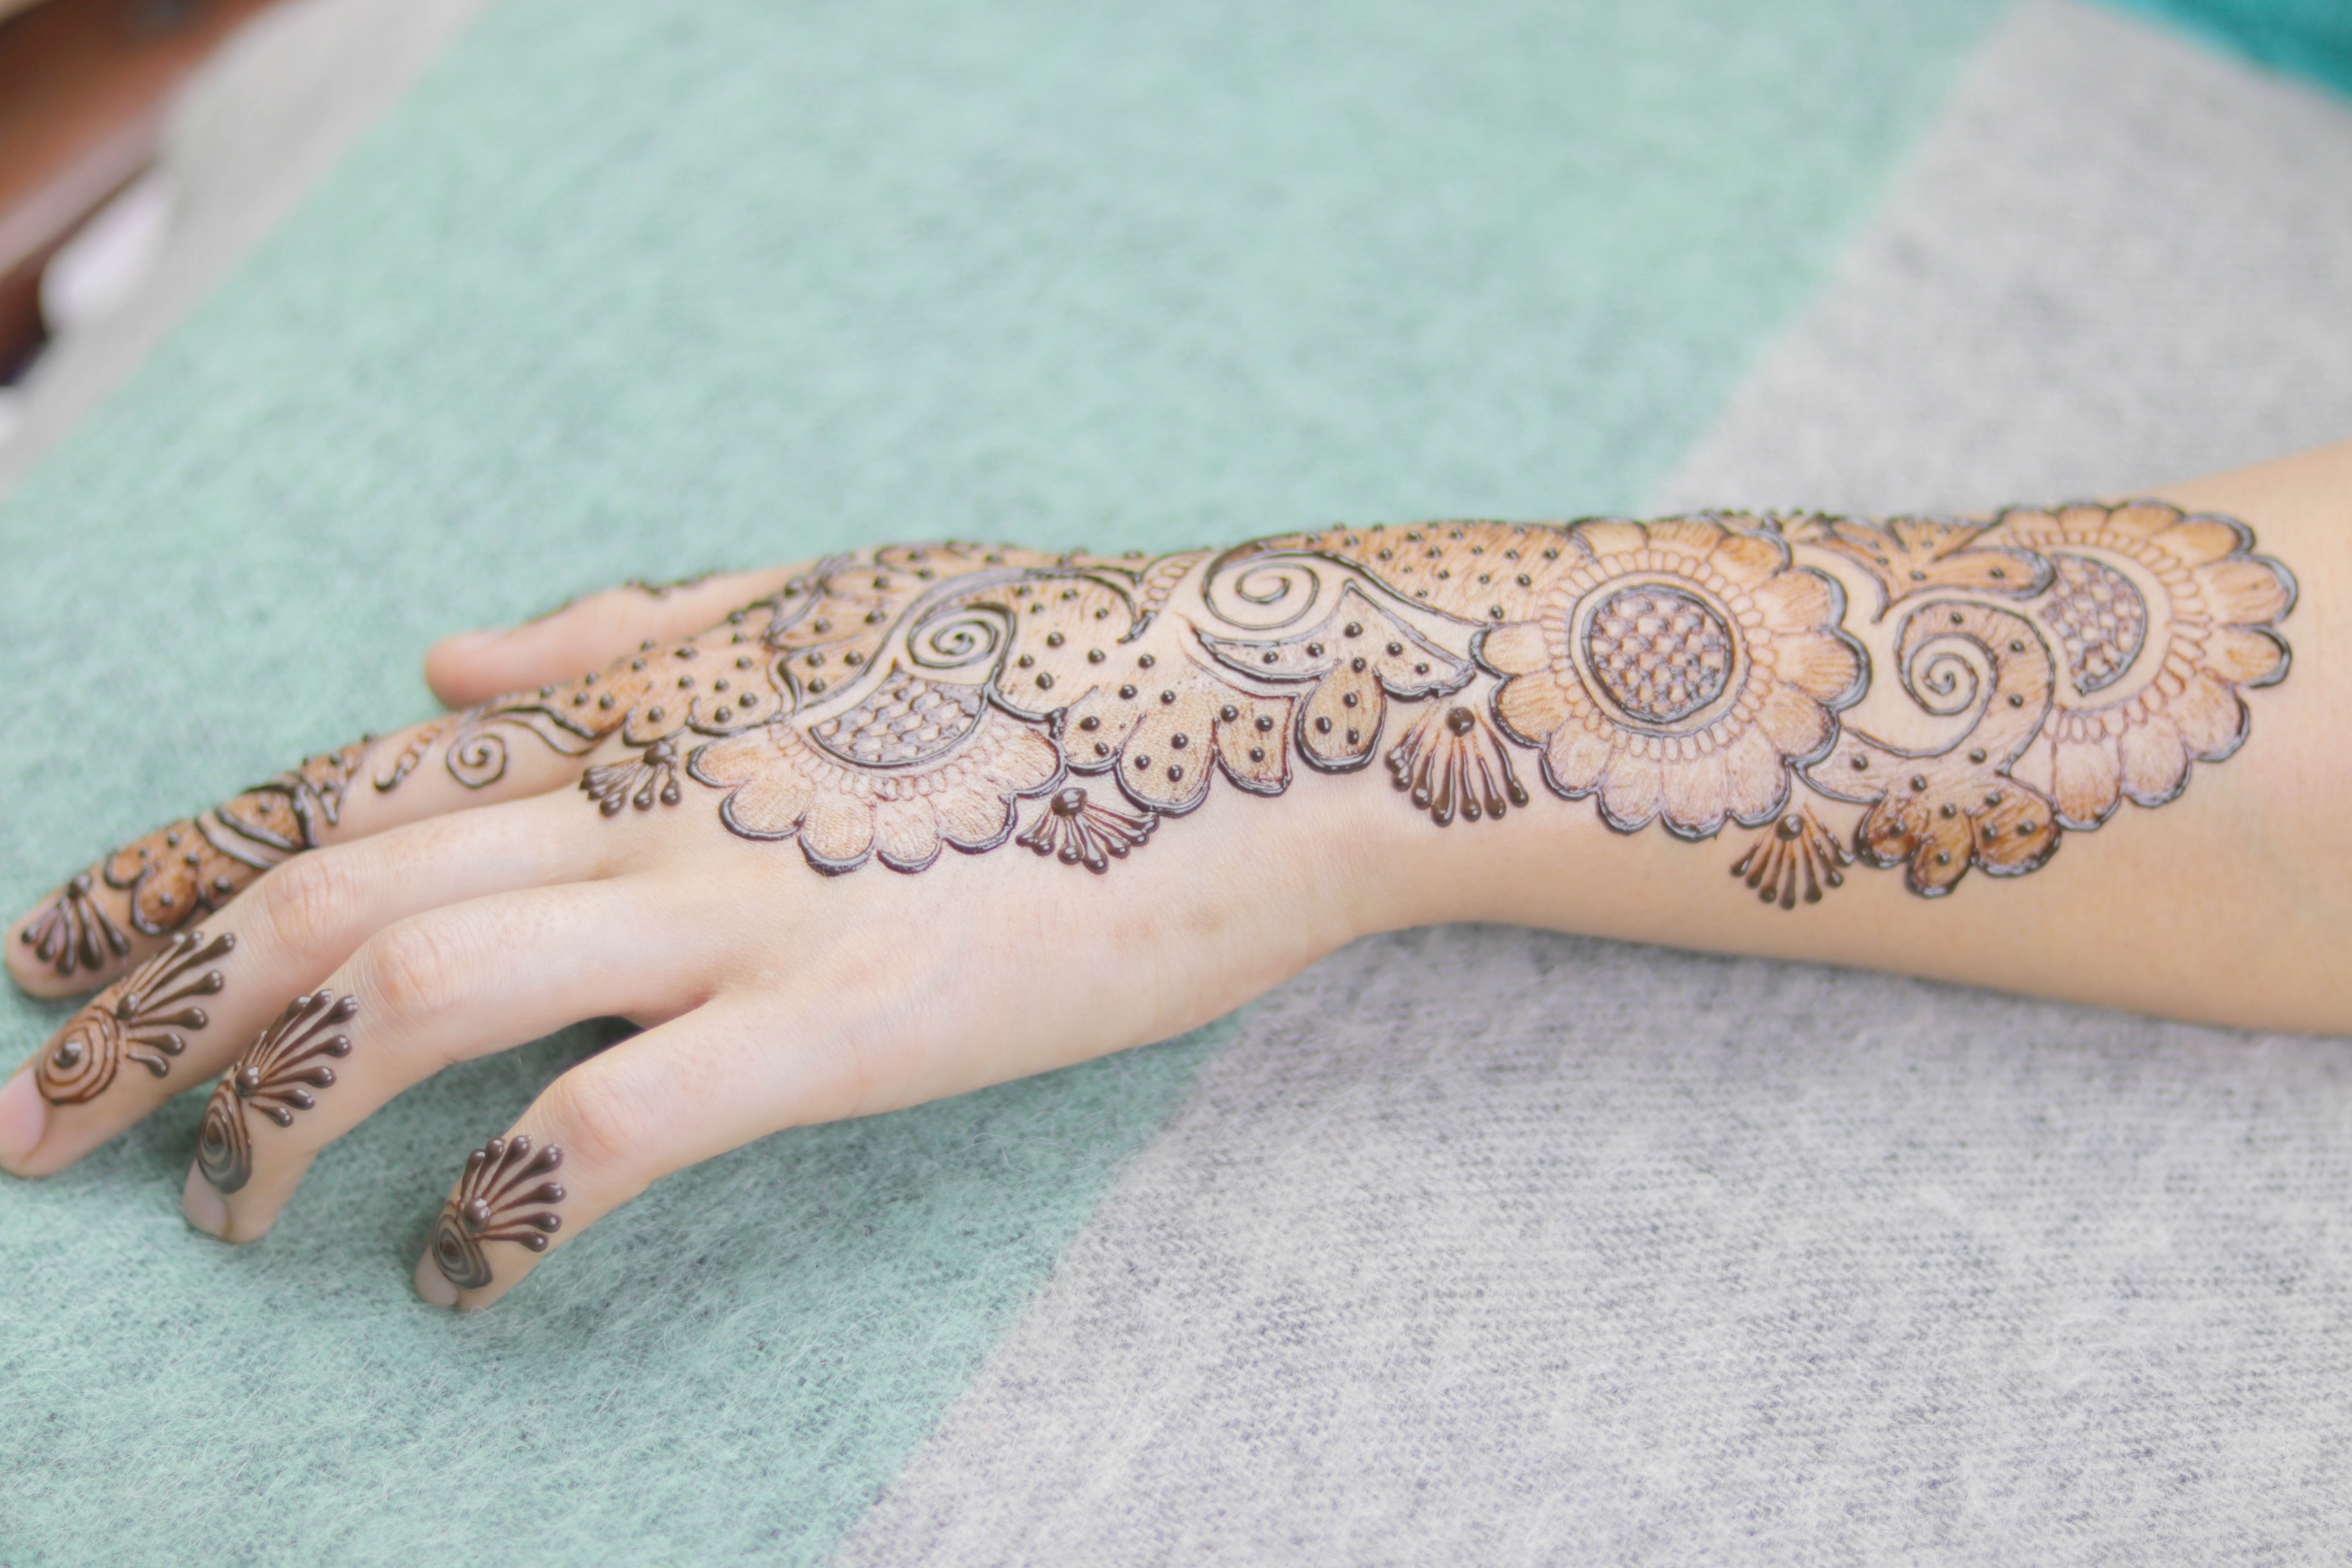
art, asian, beautiful, beauty, bridal, bride, brown, celebration, color, culture, decoration, decorative, design, ethnic, fashion, female, floral, henna, india, indian, makeup, marriage, mehendi, mehndi, pattern, people, skin, style, tattoo, traditional, wedding, woman